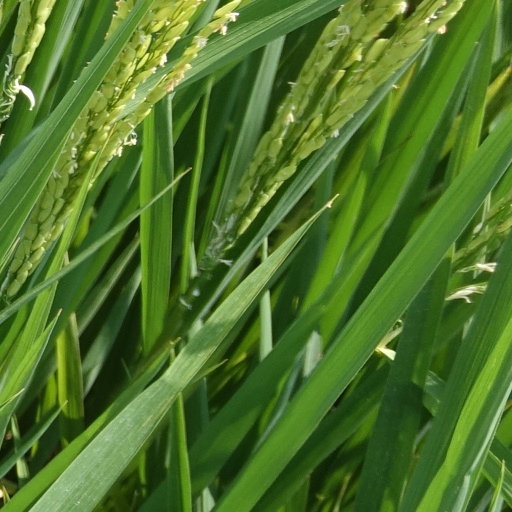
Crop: rice